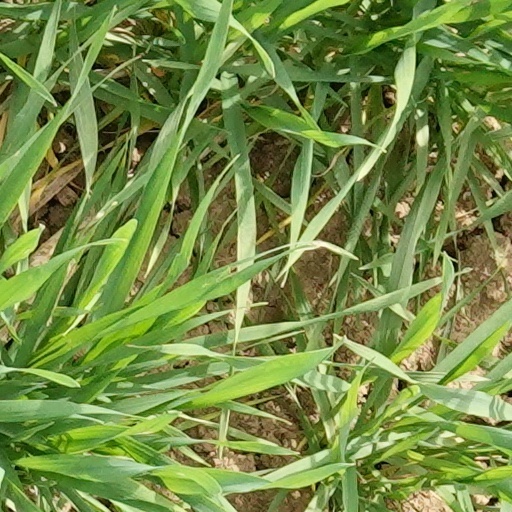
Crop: wheat